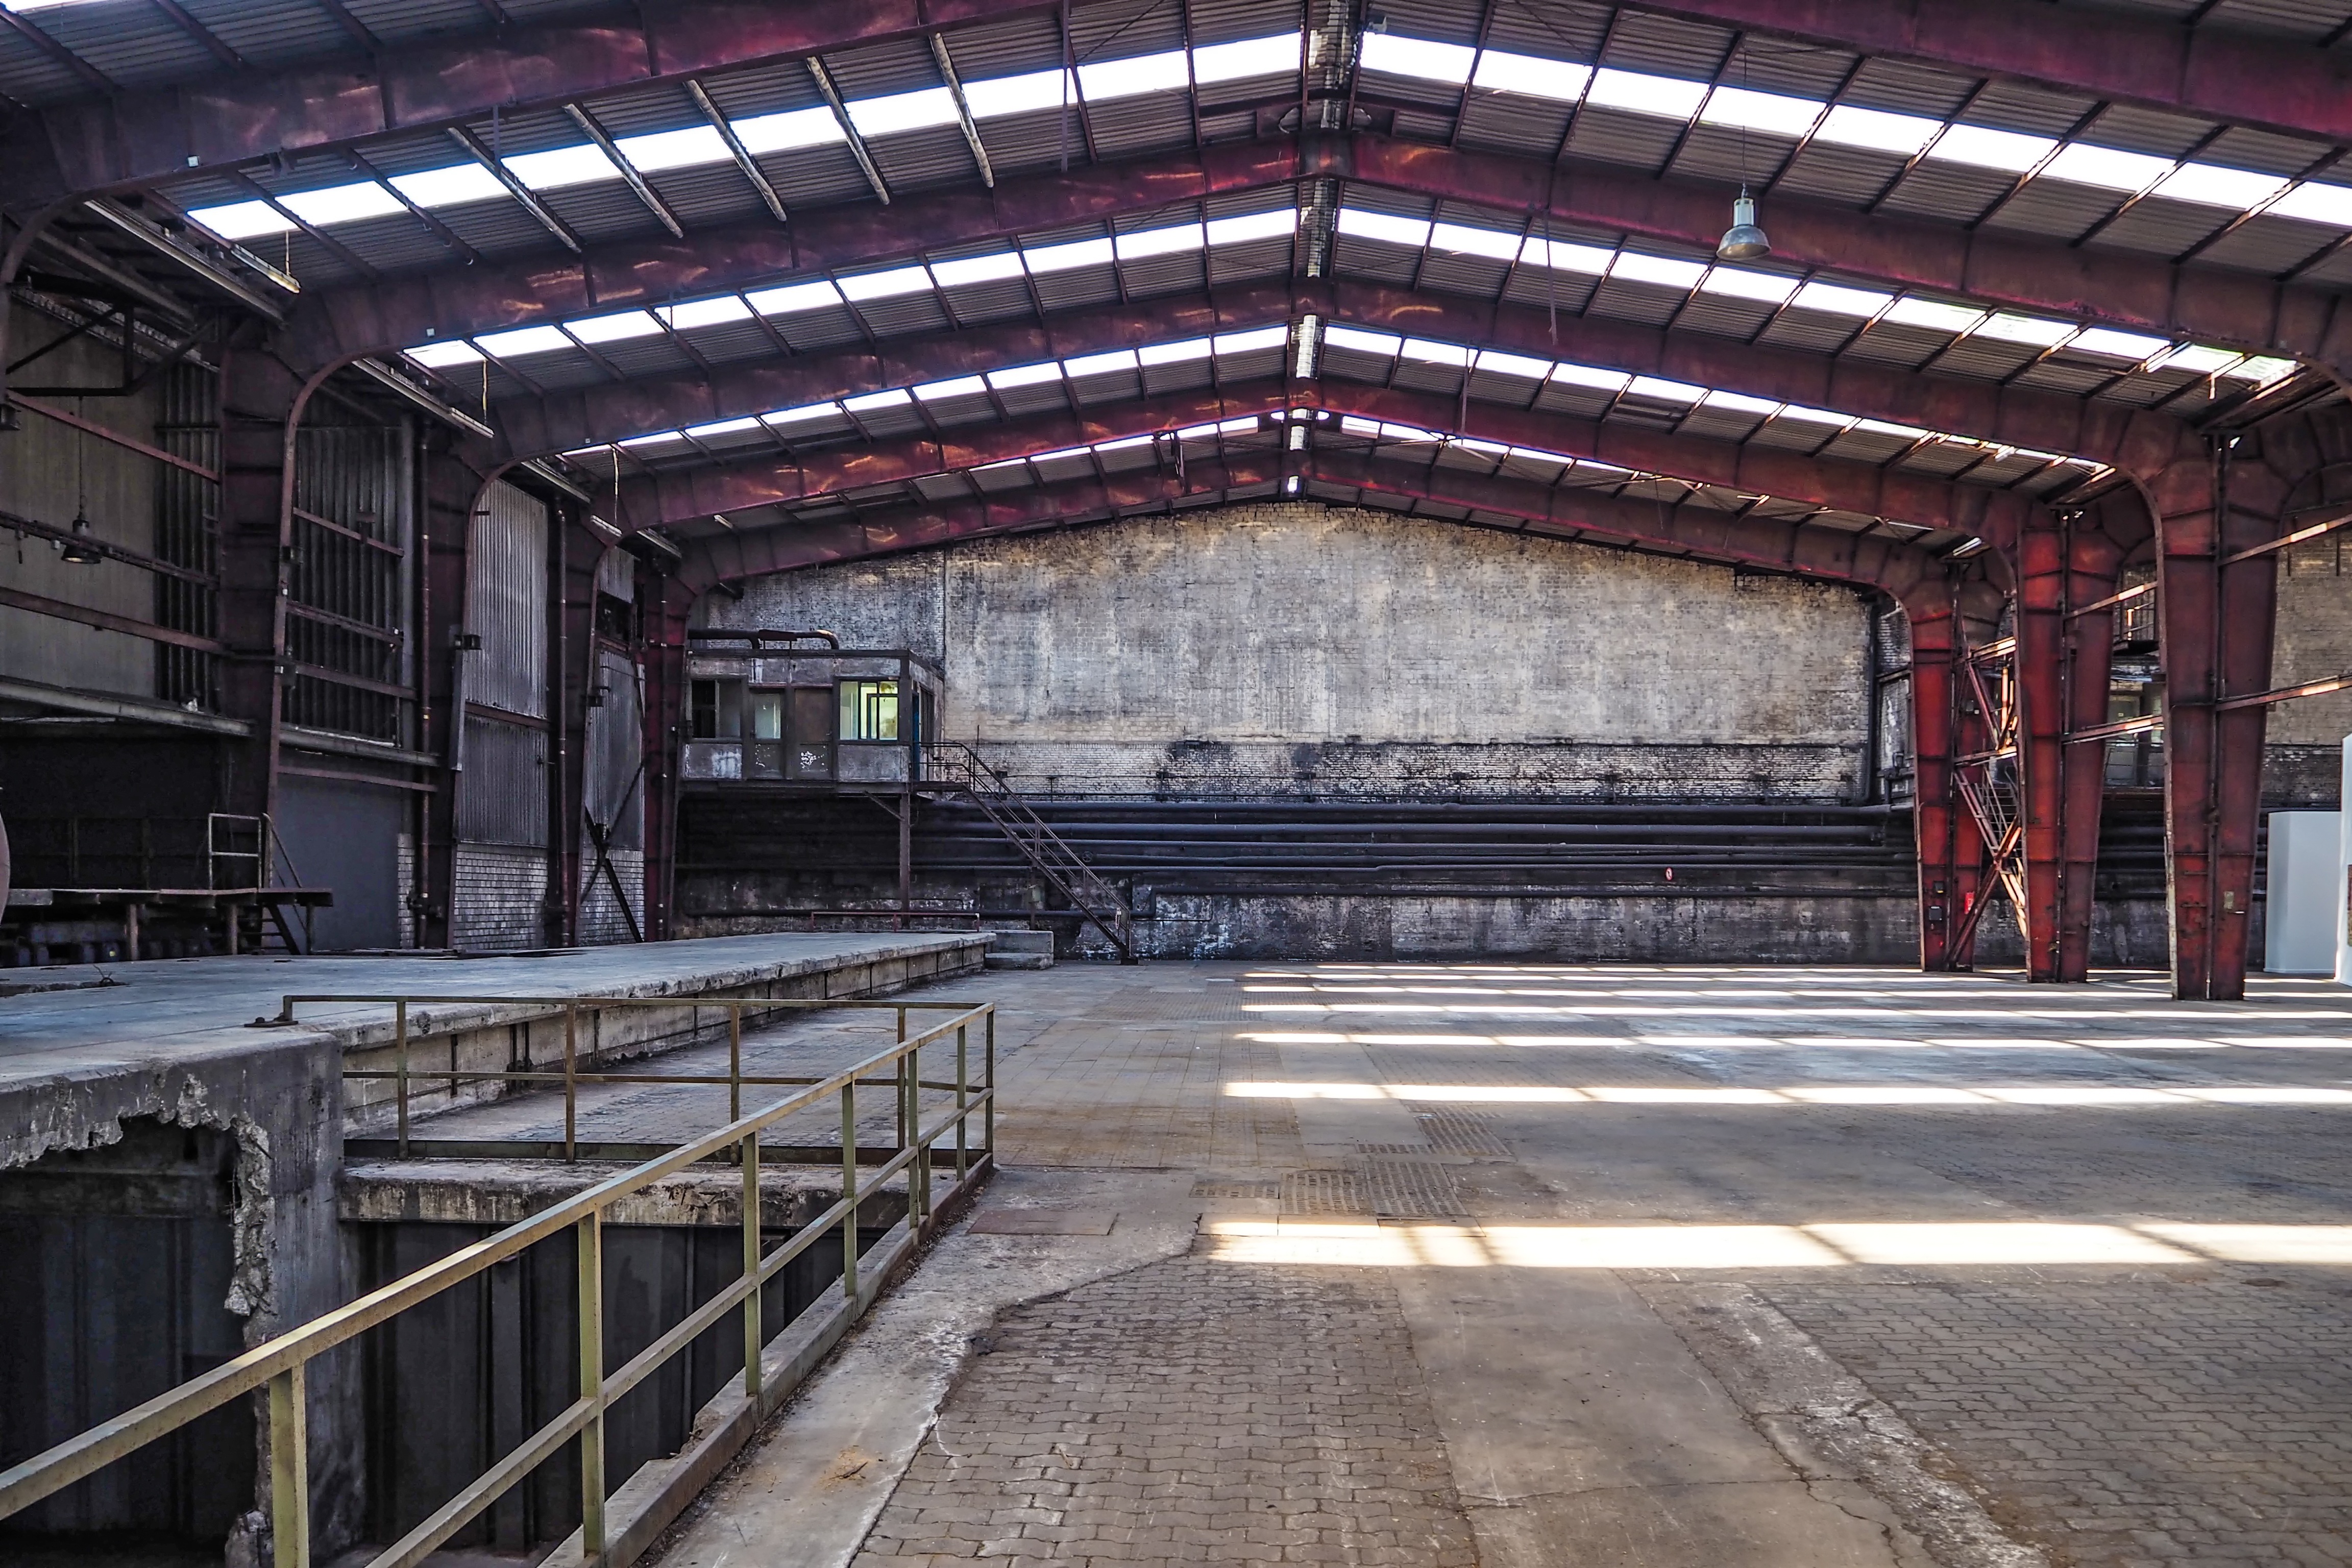
architecture, building, old, transport, hall, factory, public transport, warehouse, arena, leave, factory building, industrial hall